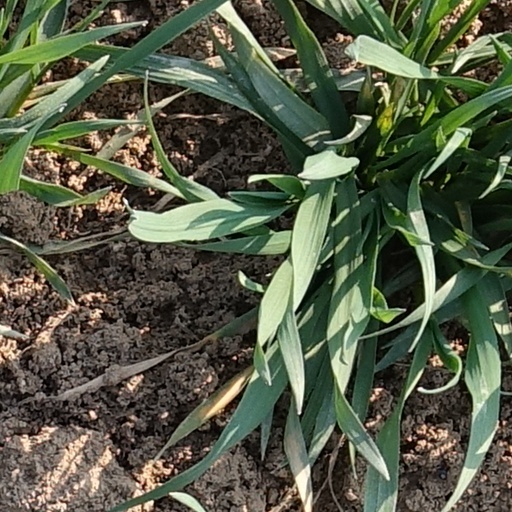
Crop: wheat